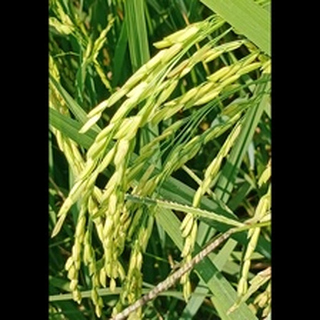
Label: healthy_rice